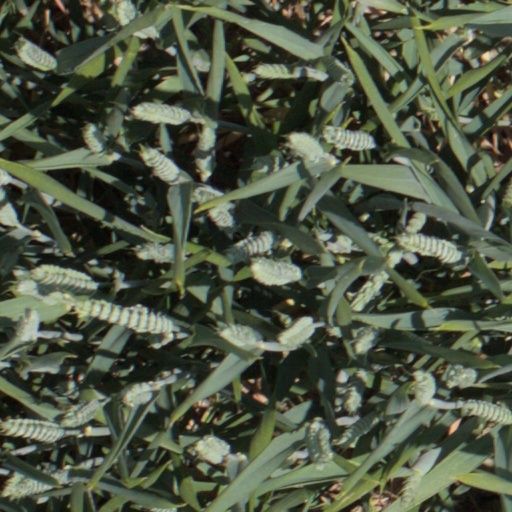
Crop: wheat